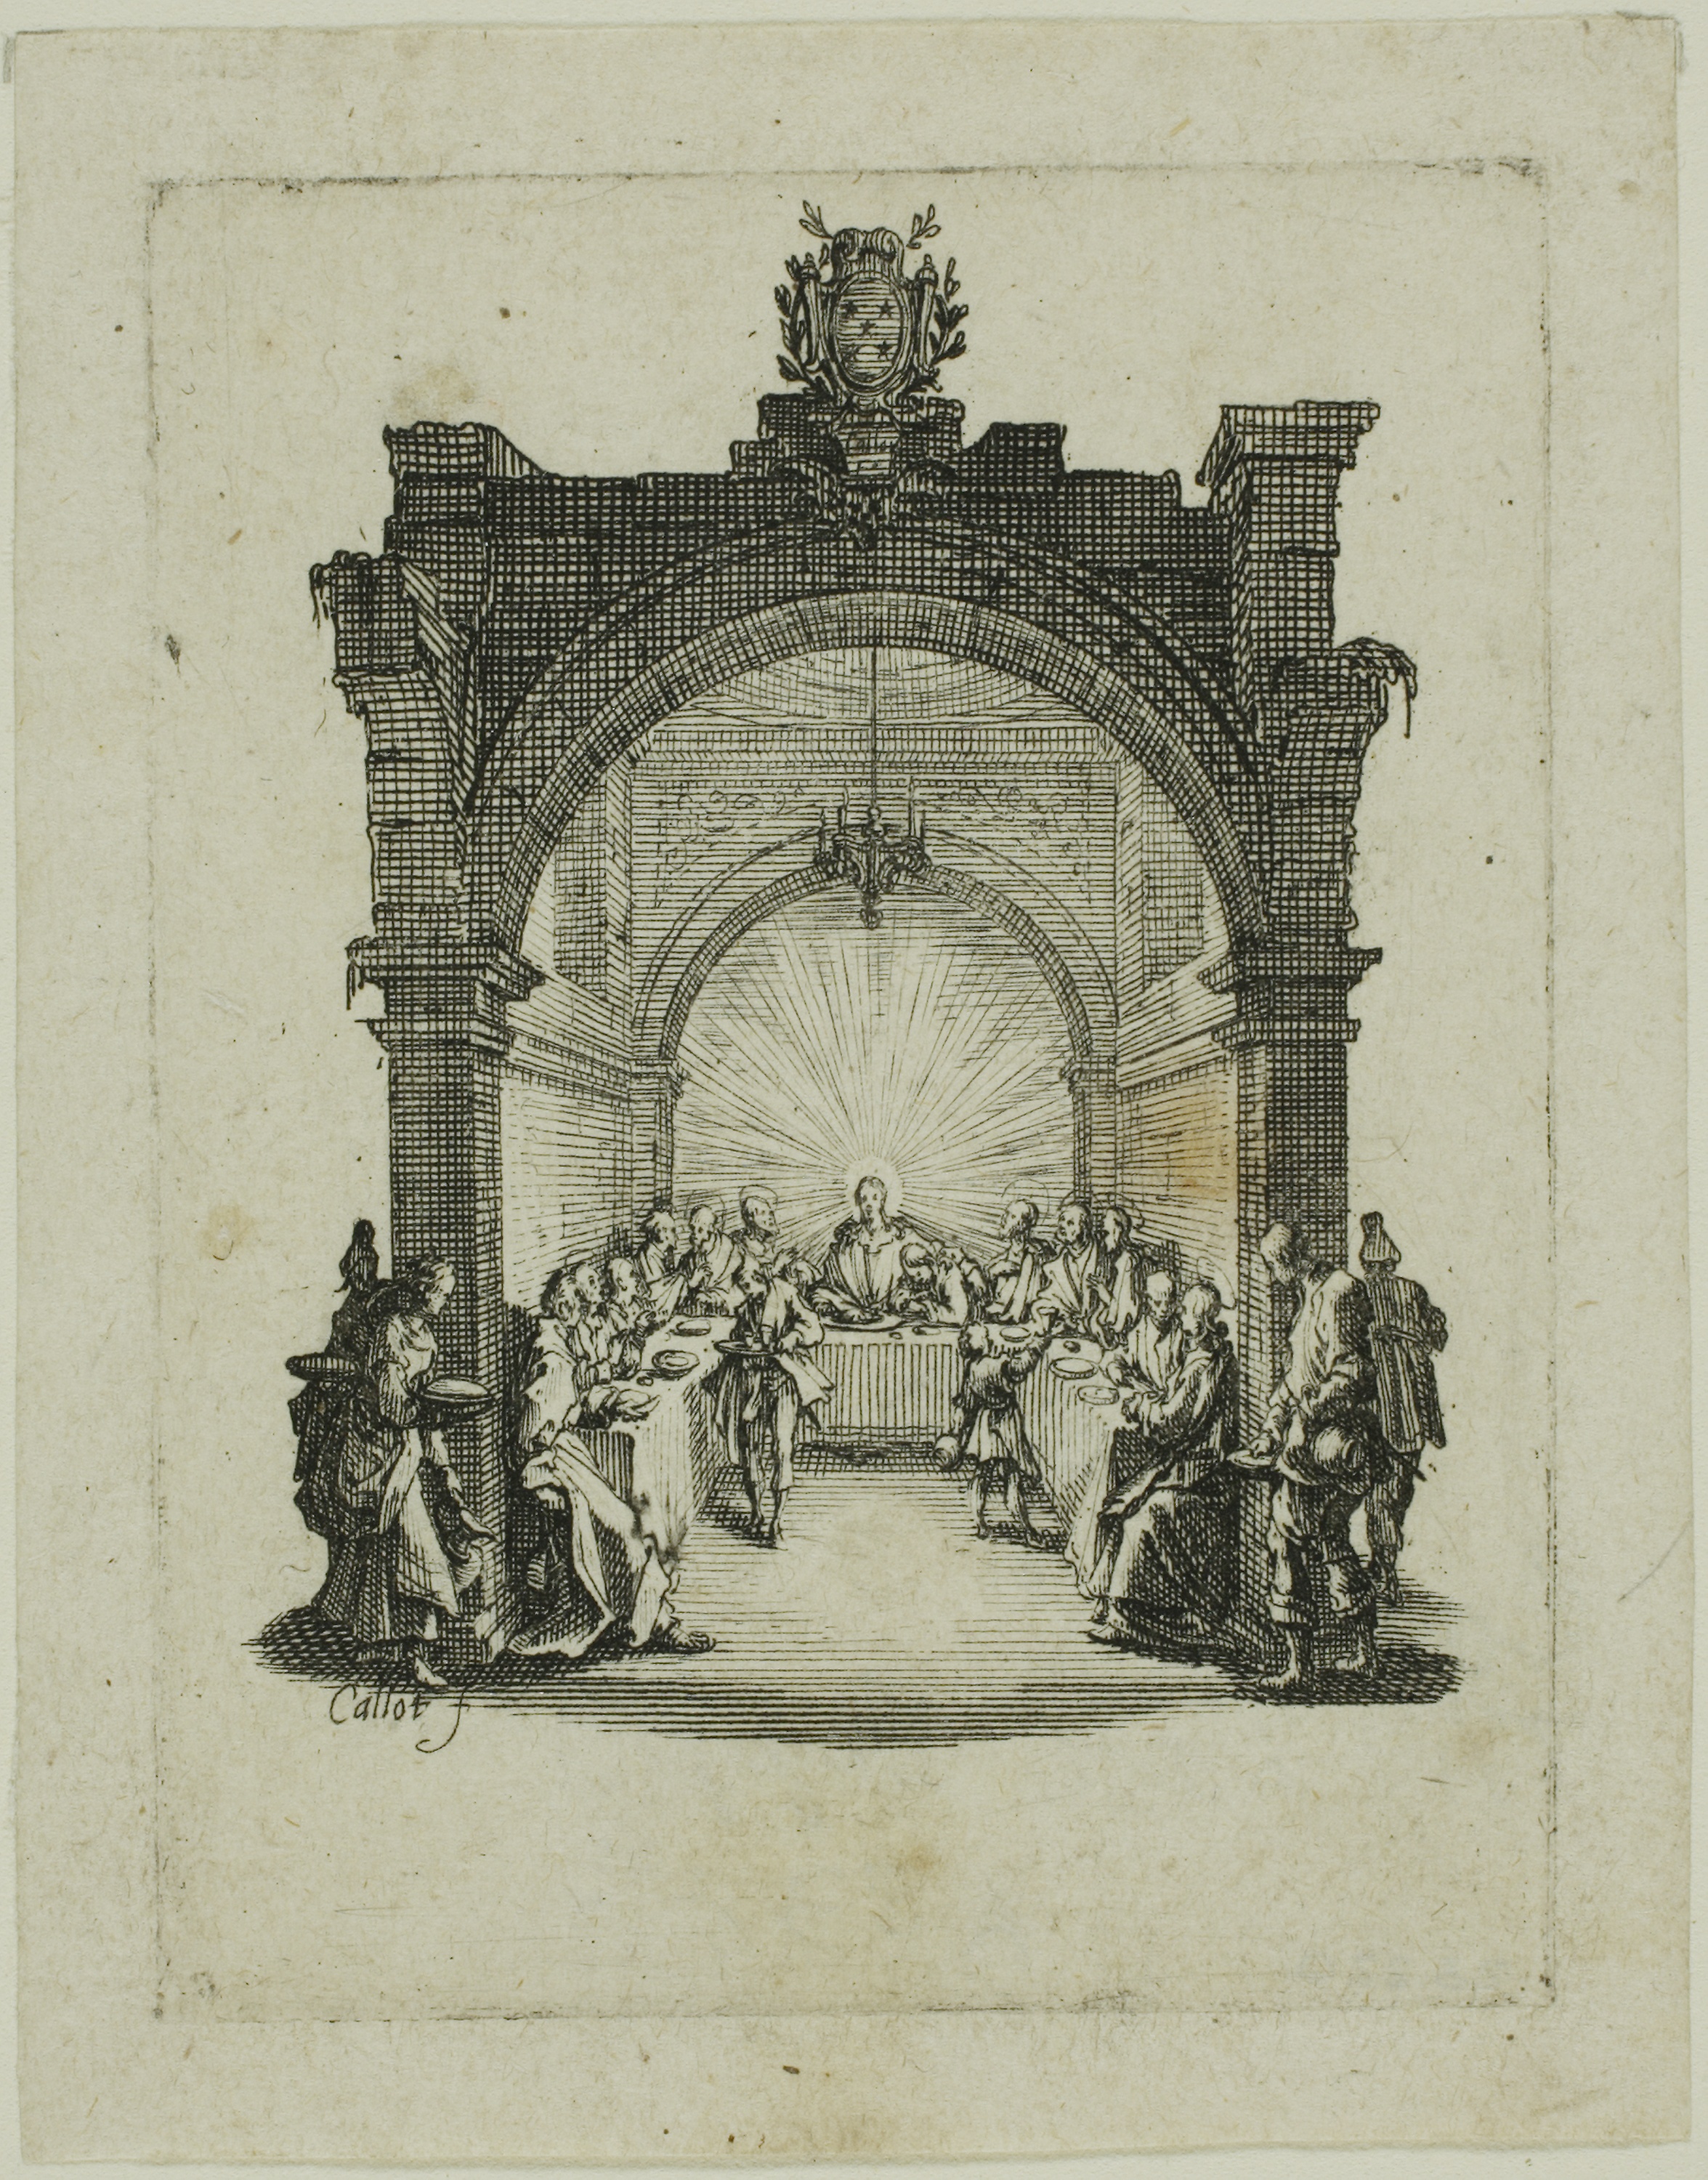
arch, history, ancient history, picture frame, antique, facade, stock photography